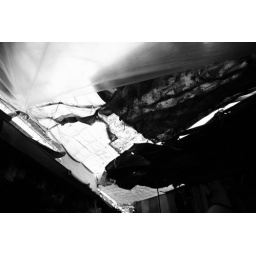
patchwork cloth roof to the open air market in Phnom Penh, Cambodia